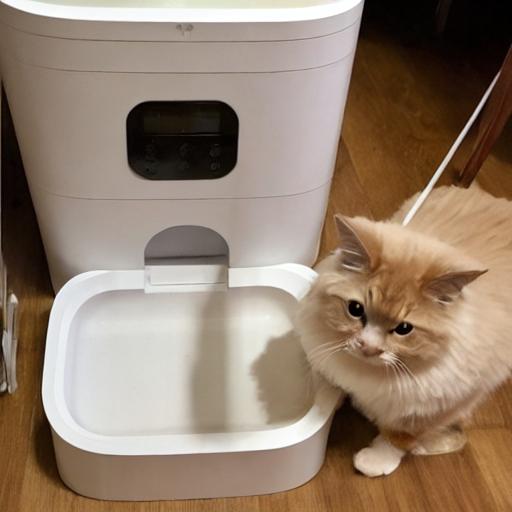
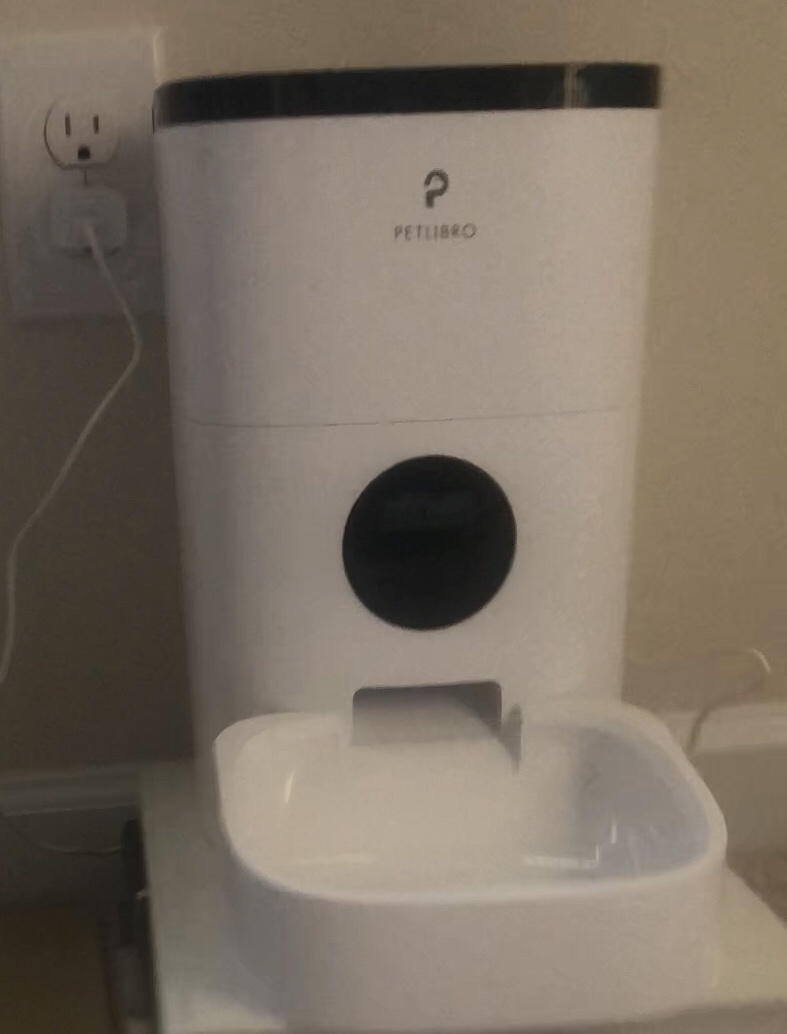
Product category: items_feeder
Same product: no